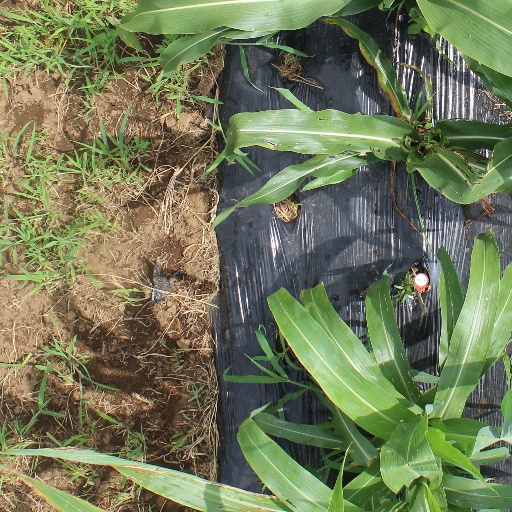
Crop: sorghum